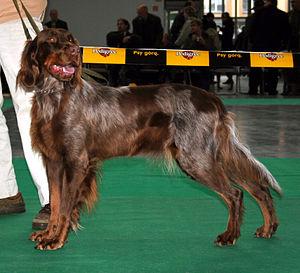
L’épagneul picard est une race de chien originaire de Picardie en France. Il est fortement apparenté à l’épagneul bleu de Picardie et présente plusieurs similitudes avec cette race, mais c’est la race la plus ancienne des deux. C’est une des plus anciennes races d’épagneul du pays et il avait les faveurs de la noblesse française, restant très populaire pour la chasse après la Révolution grâce à son pelage résistant aux intempéries qui lui permet de chasser dans des conditions climatiques diverses et sur tous les terrains. Toutefois, il perd un peu de sa popularité avec l’arrivée des races anglaises au début du XXᵉ siècle.